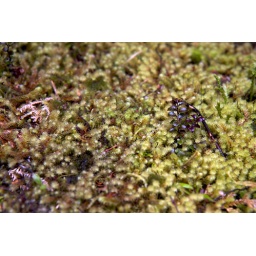
Looks like you could just get in a plastic bag with a plastic pillow and lie down and take a nap here.